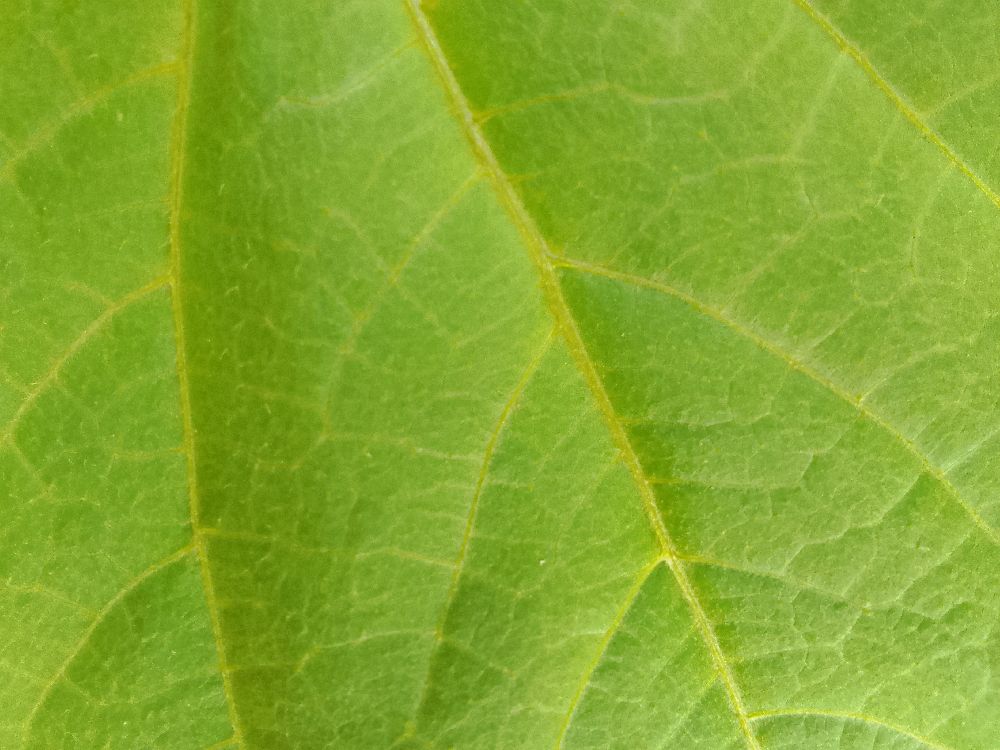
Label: healthy